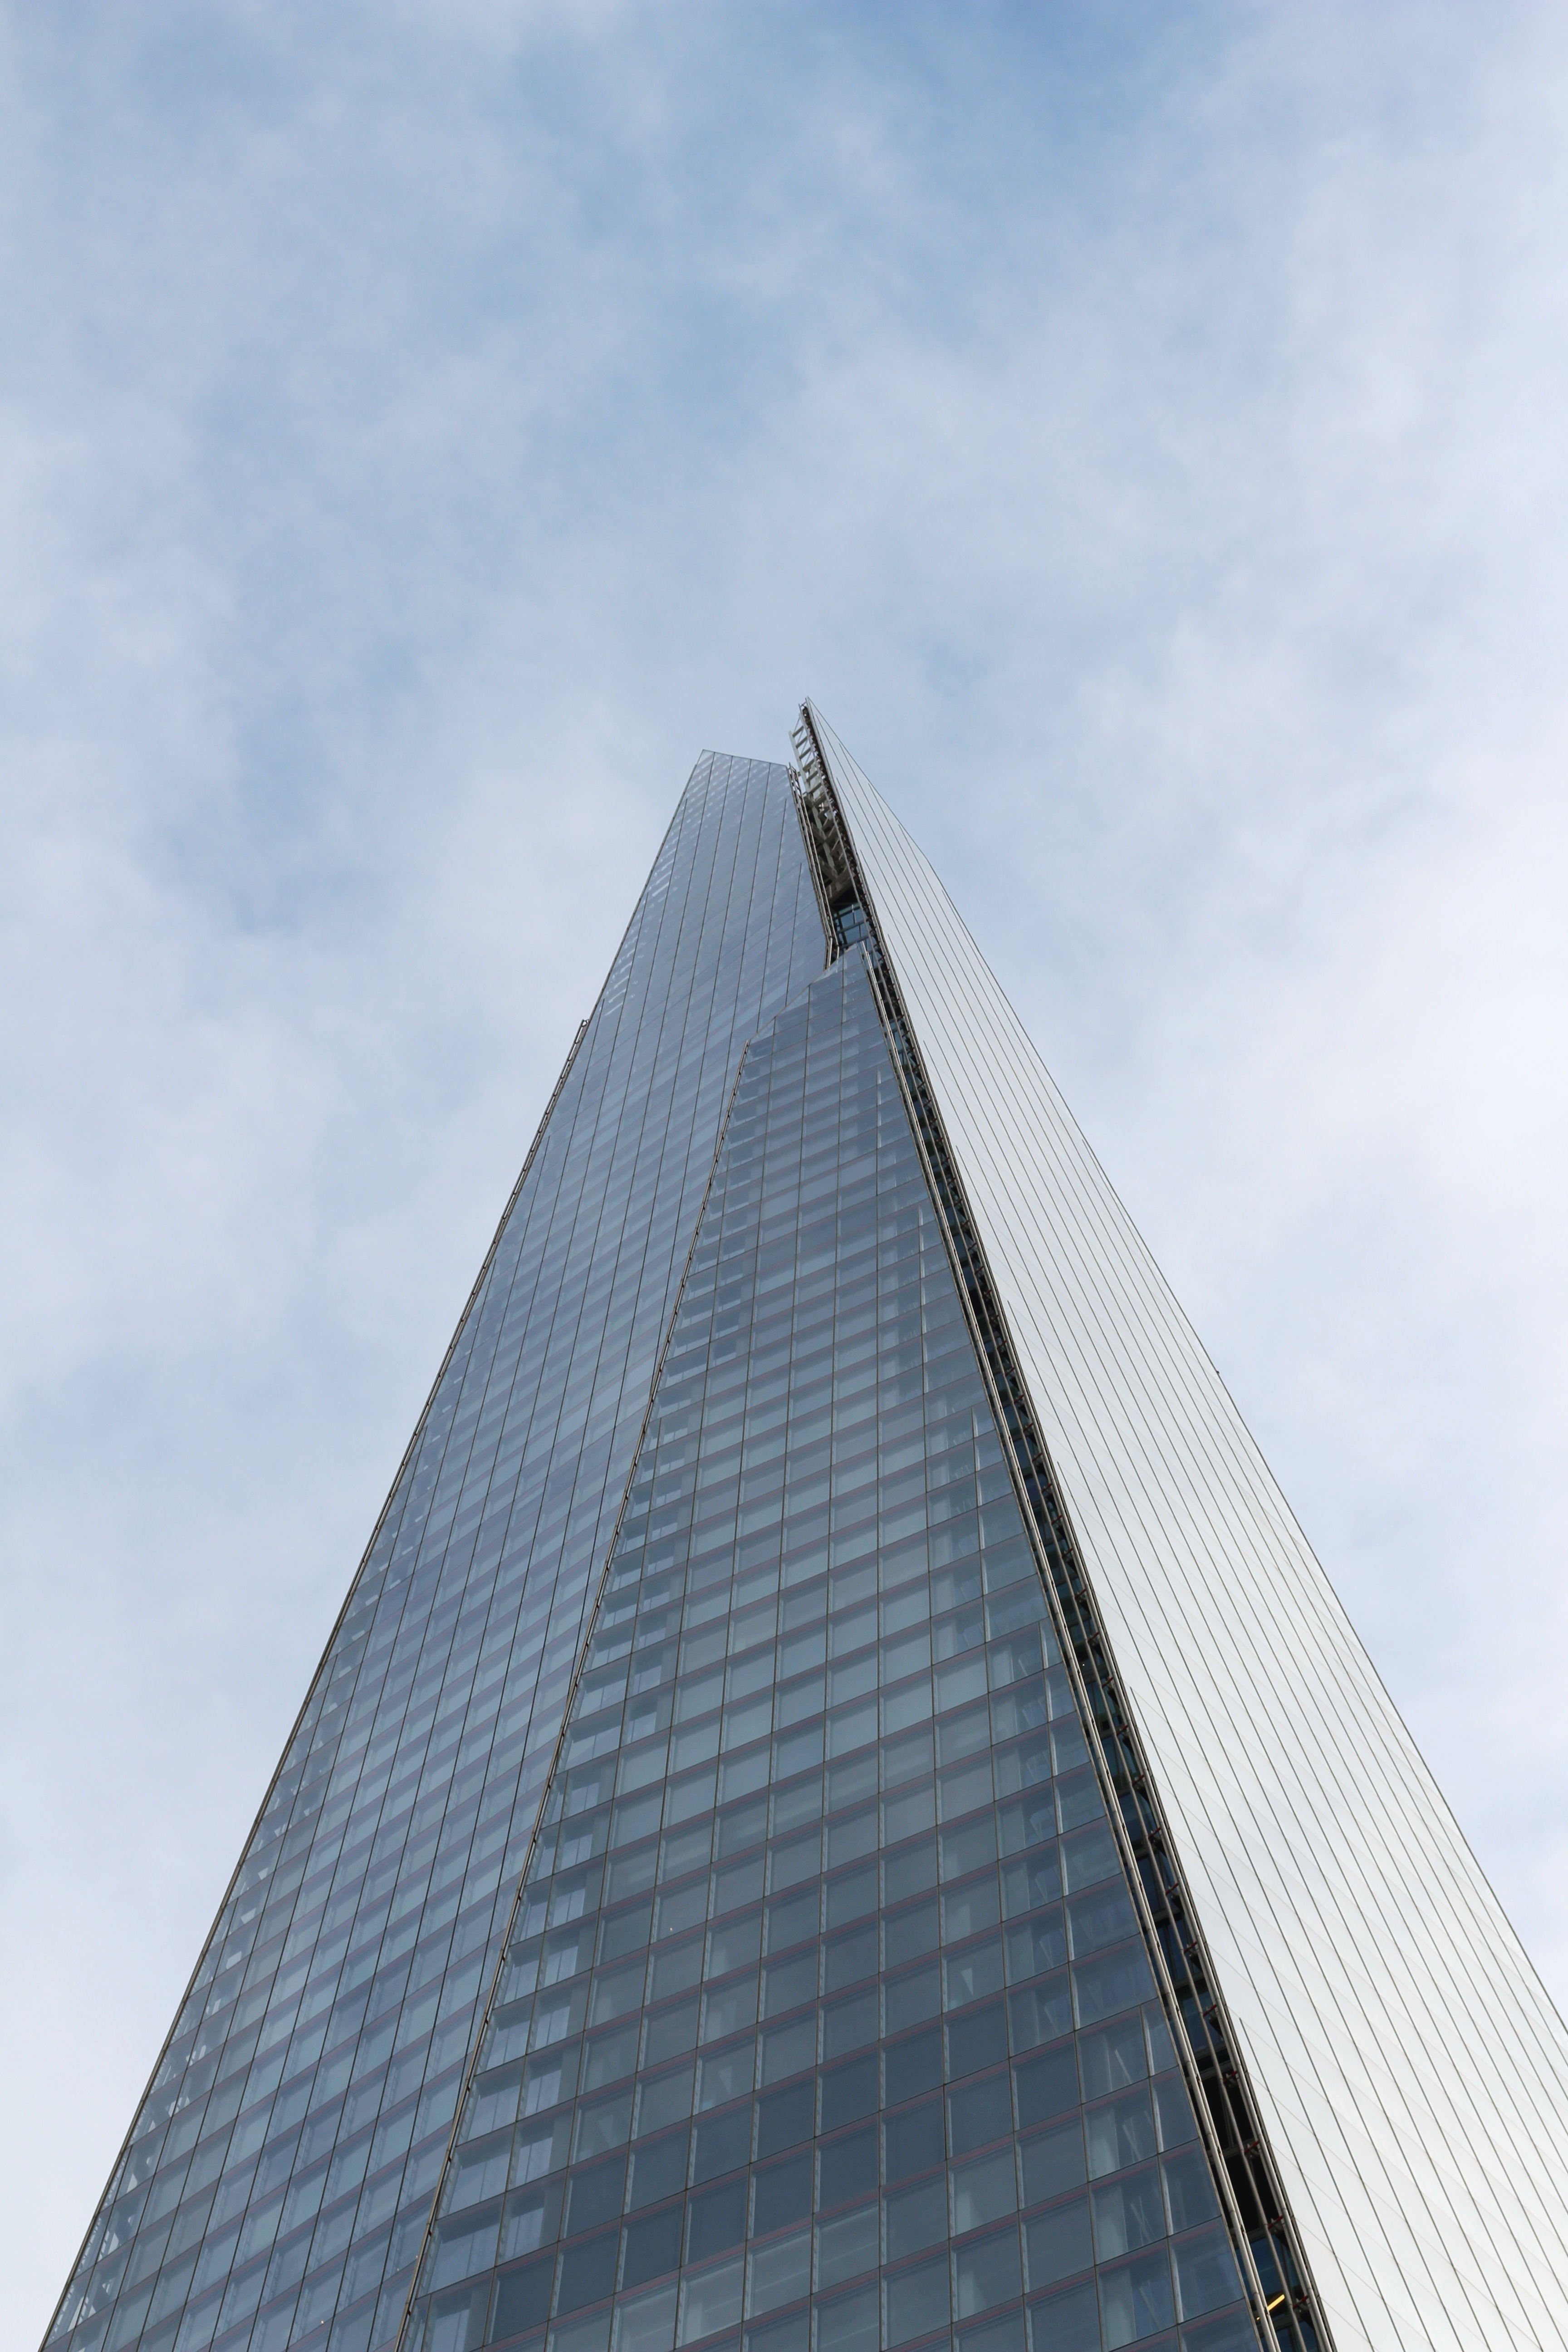
architecture, structure, sky, glass, roof, building, city, skyscraper, urban, travel, line, tower, office, landmark, facade, exterior, modern, tower block, uk, england, capital, london, clouds, steeple, symmetry, british, famous, britain, contemporary, shard, london city, the shard